Vitaliy Koltsov

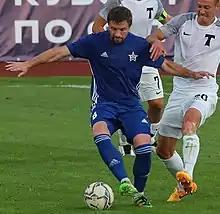
Koltsov with SKA-Khabarovsk in 2021

Vitaliy Valeriyovych Koltsov (born 20 March 1994) is a Ukrainian football midfielder who plays for Bukovyna Chernivtsi.